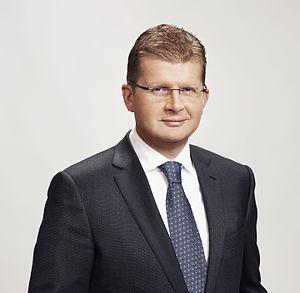
Peter Žiga, né le 27 juillet 1972 à Košice, est un homme politique slovaque membre de Direction - Social-démocratie. Il est ministre de l'Environnement entre 2012 et 2016, puis ministre de l'Économie jusqu'en 2020.